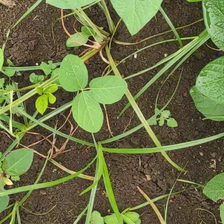
Weed species: Lavhala_(Cyperus_Rotundus)